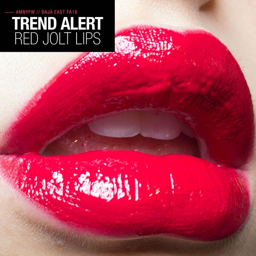
spotted bright red lips that make you jolt .